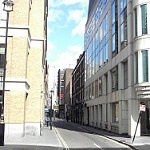
Scene: Outdoor